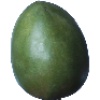
Label: Mango 1